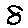
Label: 8